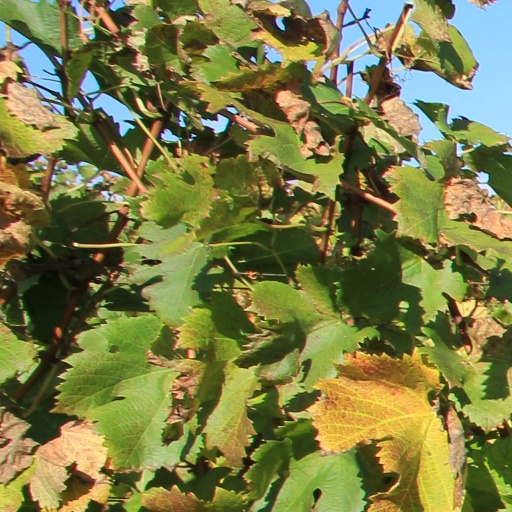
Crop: grape